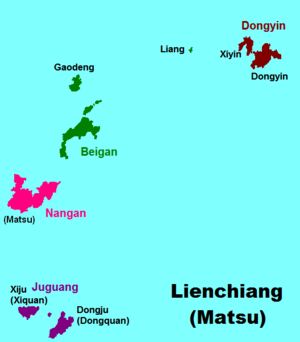
Fujian (Taiwan) / underenheder
Fujianprovinsen eller Fukienprovinsen, se øvrige navne nedenfor) er en provins i Republikken Kina (Taiwan). Den inkluderer den lille arkipæologi Kinmen-øerne og Matsu-øerne ud fra sydøstkysten af Fujian-provinsen i Kina. Provinssædet findes i Jincheng i Kinmen. Det er den ene af to provinser i Republikken Kina, den anden er Taiwanprovinsen.